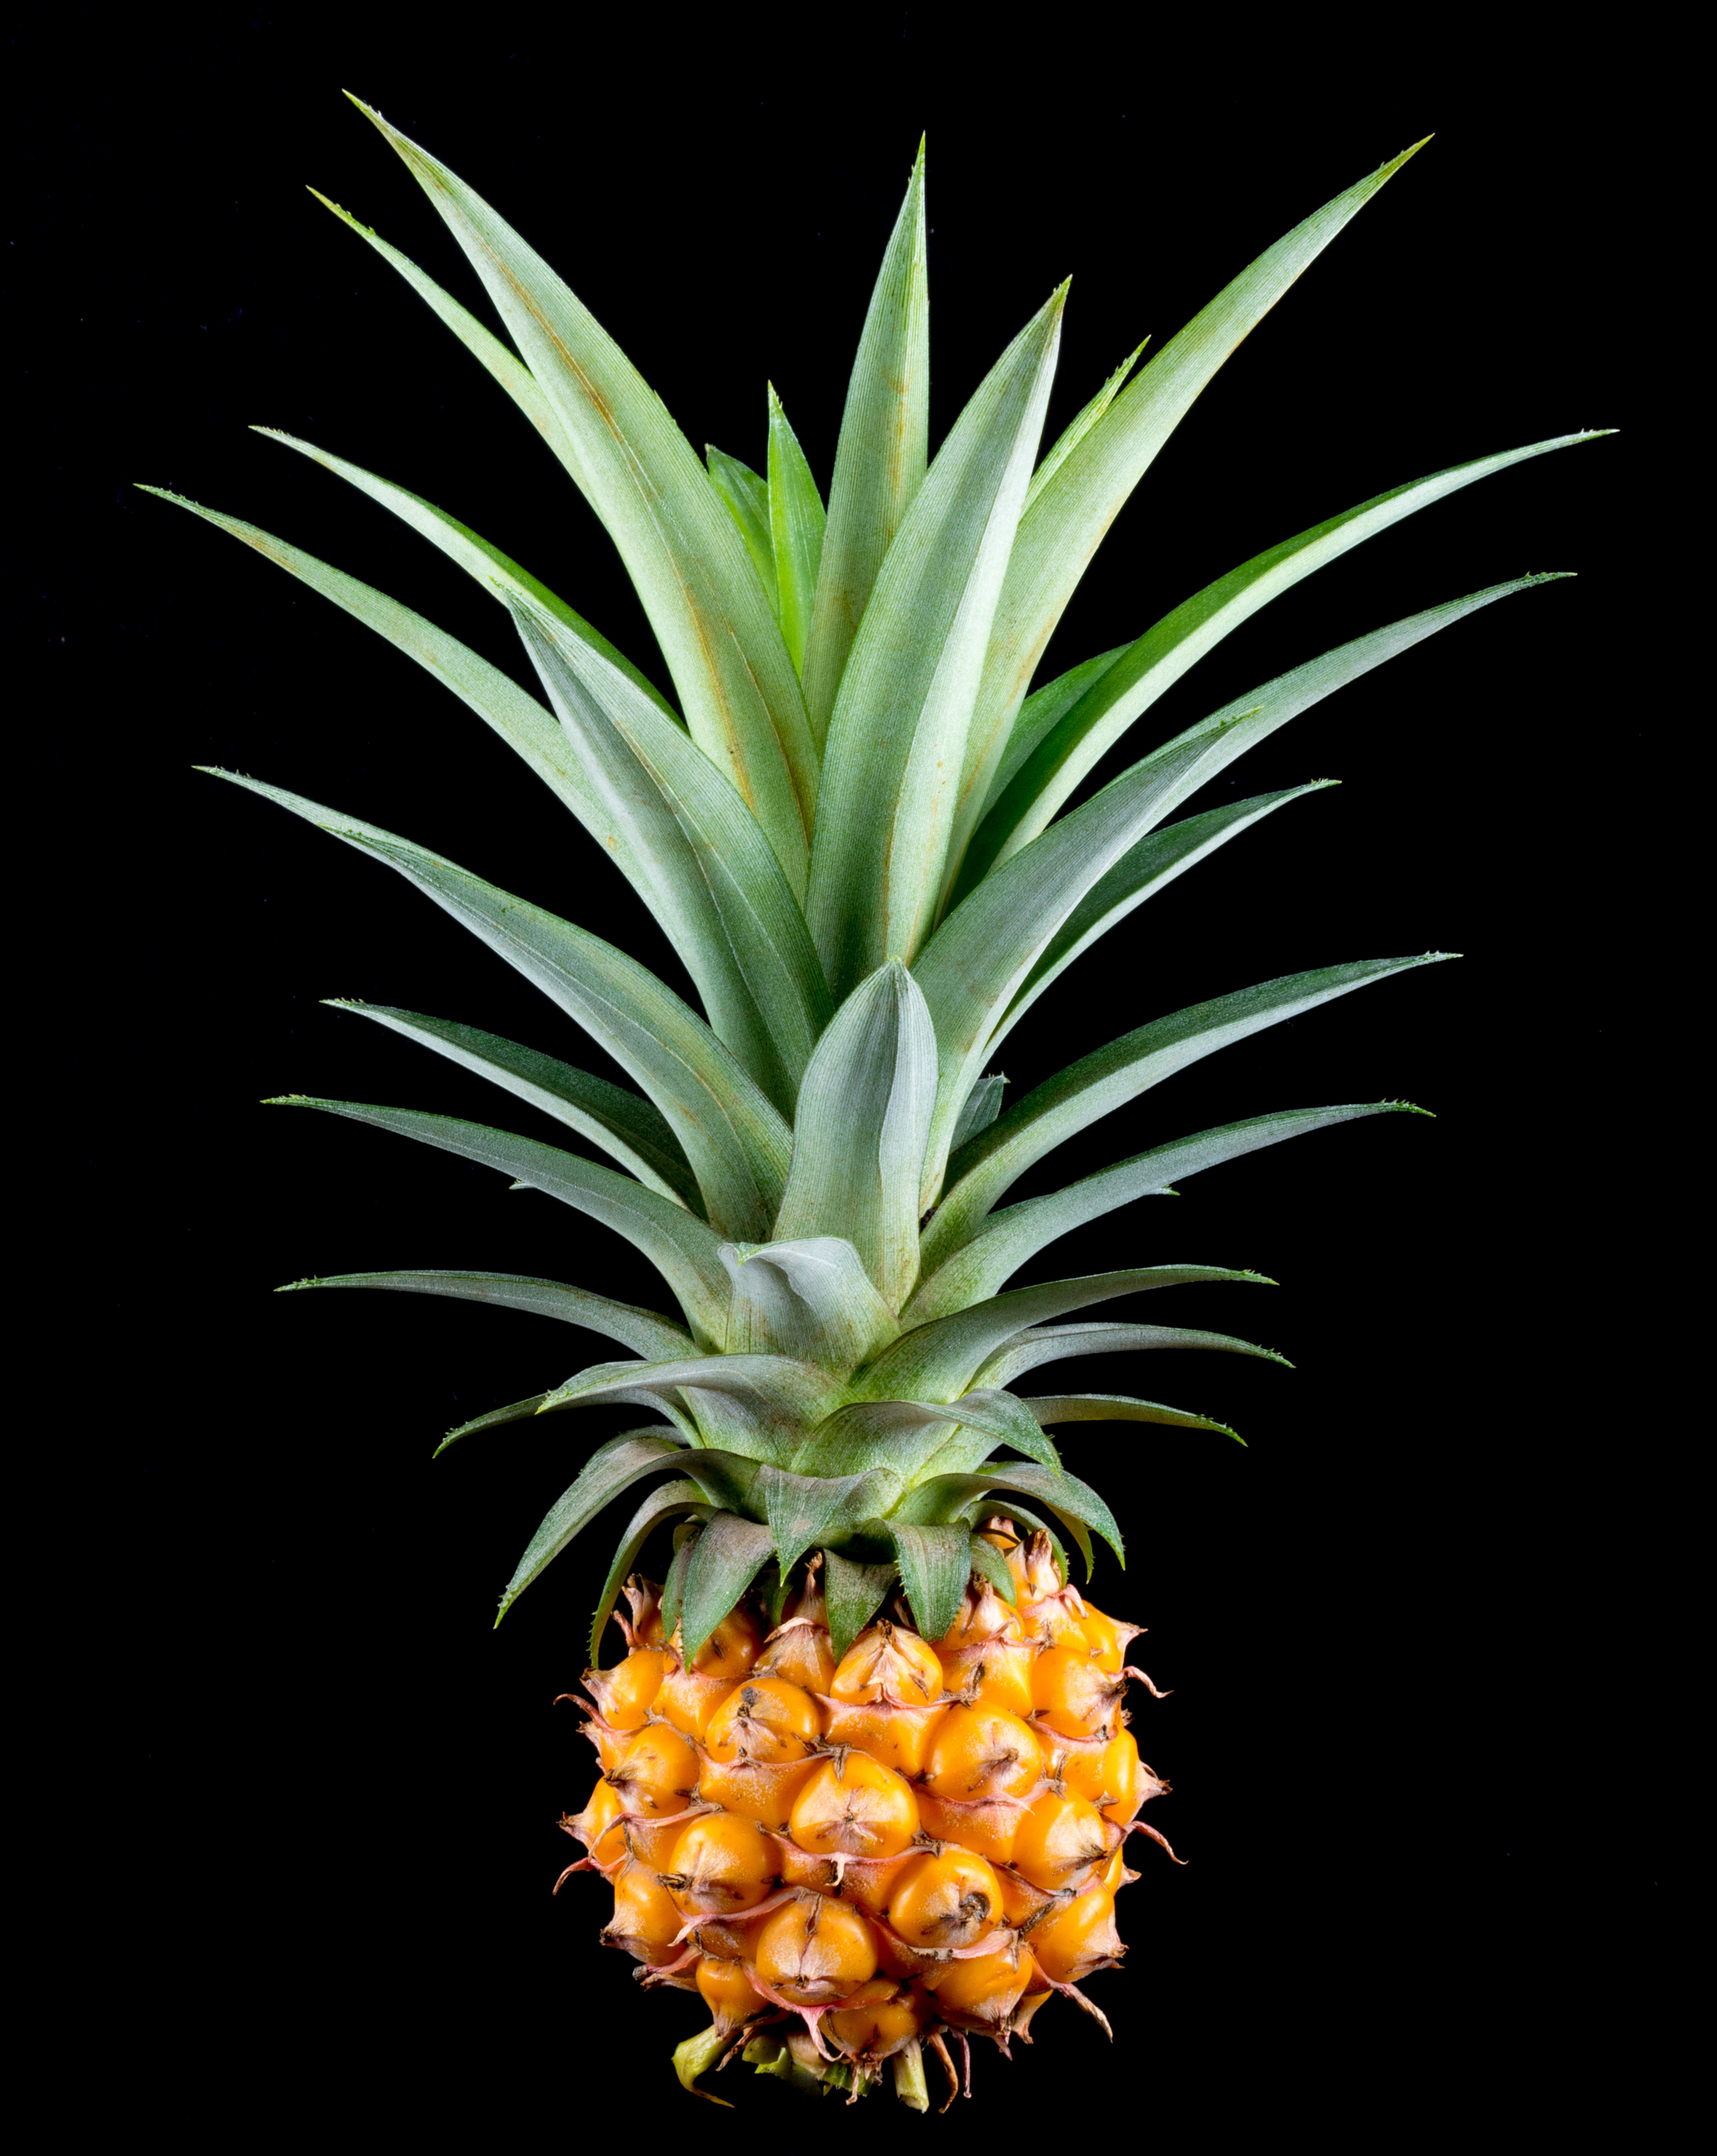
plant, fruit, flower, food, produce, tropical, botany, flora, delicious, pineapple, flowering plant, ananas, bromeliaceae, land plant, arecales, small pineapple